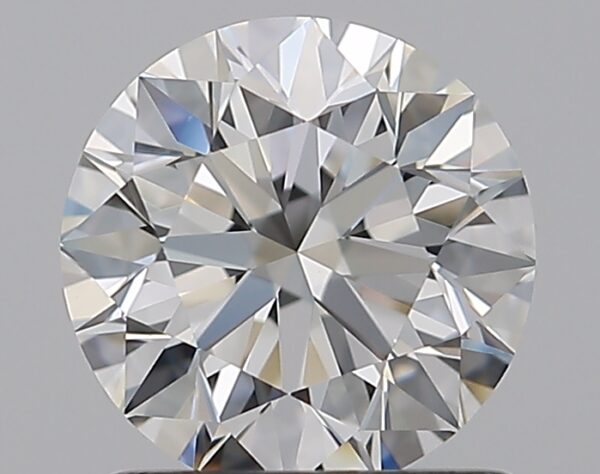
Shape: round
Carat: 1
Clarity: VVS1
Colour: F
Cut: EX
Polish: EX
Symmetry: EX
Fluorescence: ST
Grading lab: GIA
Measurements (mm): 6.35 x 6.39 x 3.99